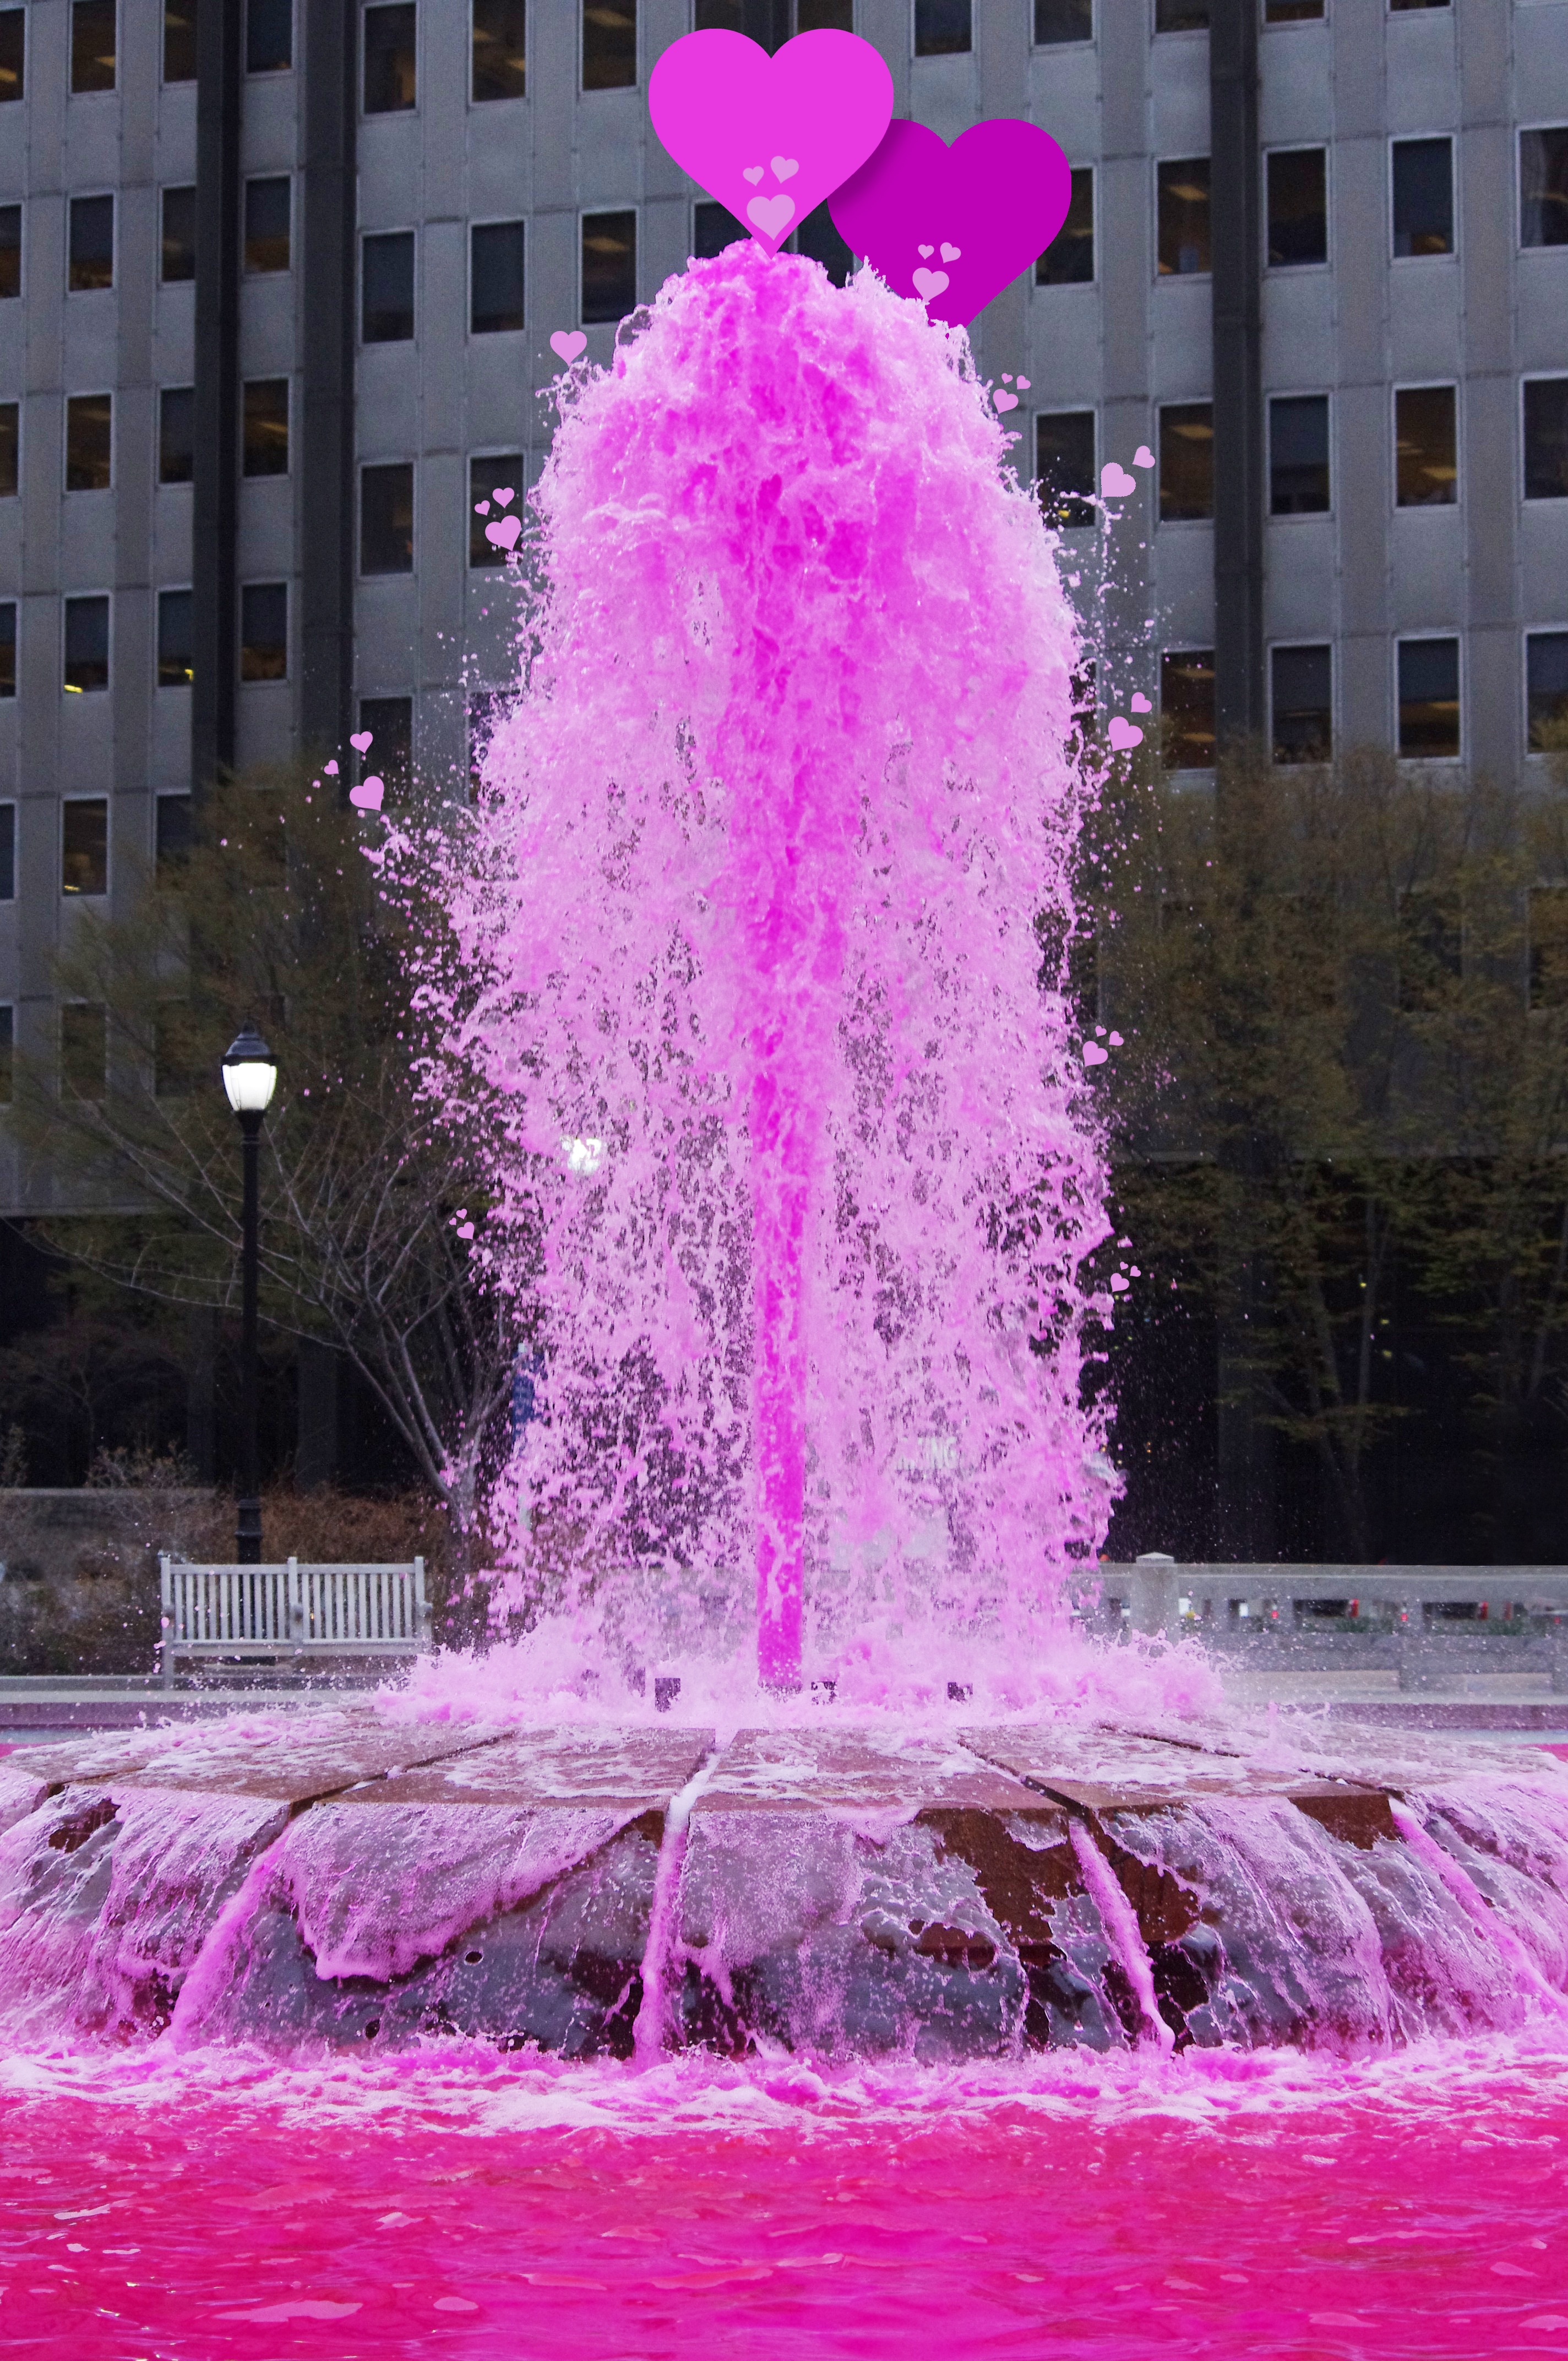
flower, love, heart, romantic, pink, thank you, affection, relationship, fountain, lovers, valentine, luck, greeting, water feature, tenderness, valentine's day, loyalty